List of skin conditions

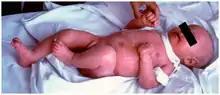
Redness and scaliness of the entire skin on a 5-month-old female infant

Noninfectious immunodeficiency-related cutaneous conditions are caused by T-cell or B-cell dysfunction.